Palace of Vélaz de Medrano

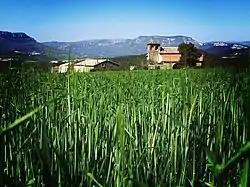
Igúzquiza, a historic lordship of the Medrano family.

Igúzquiza is a village located on flat terrain, surrounded by a large oak forest that, in the late 18th century, extended for about a league and a half. To the north flows the Ega River, and perched above its escarpment stands a stone and brick castle belonging to the Vélaz de Medrano family, who were the lords of the area.